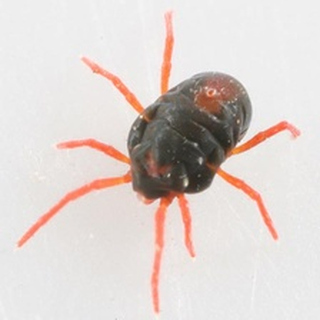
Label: wheat_mite